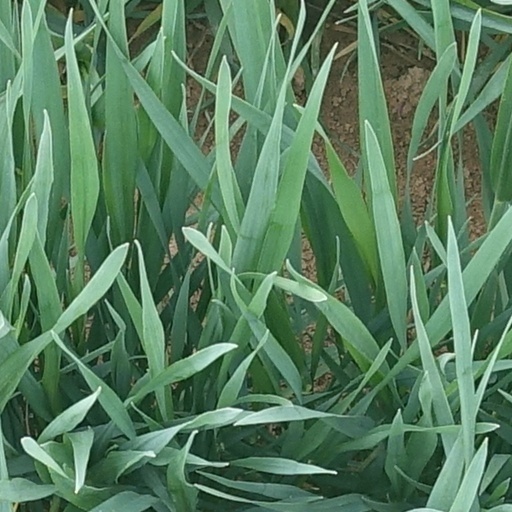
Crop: wheat